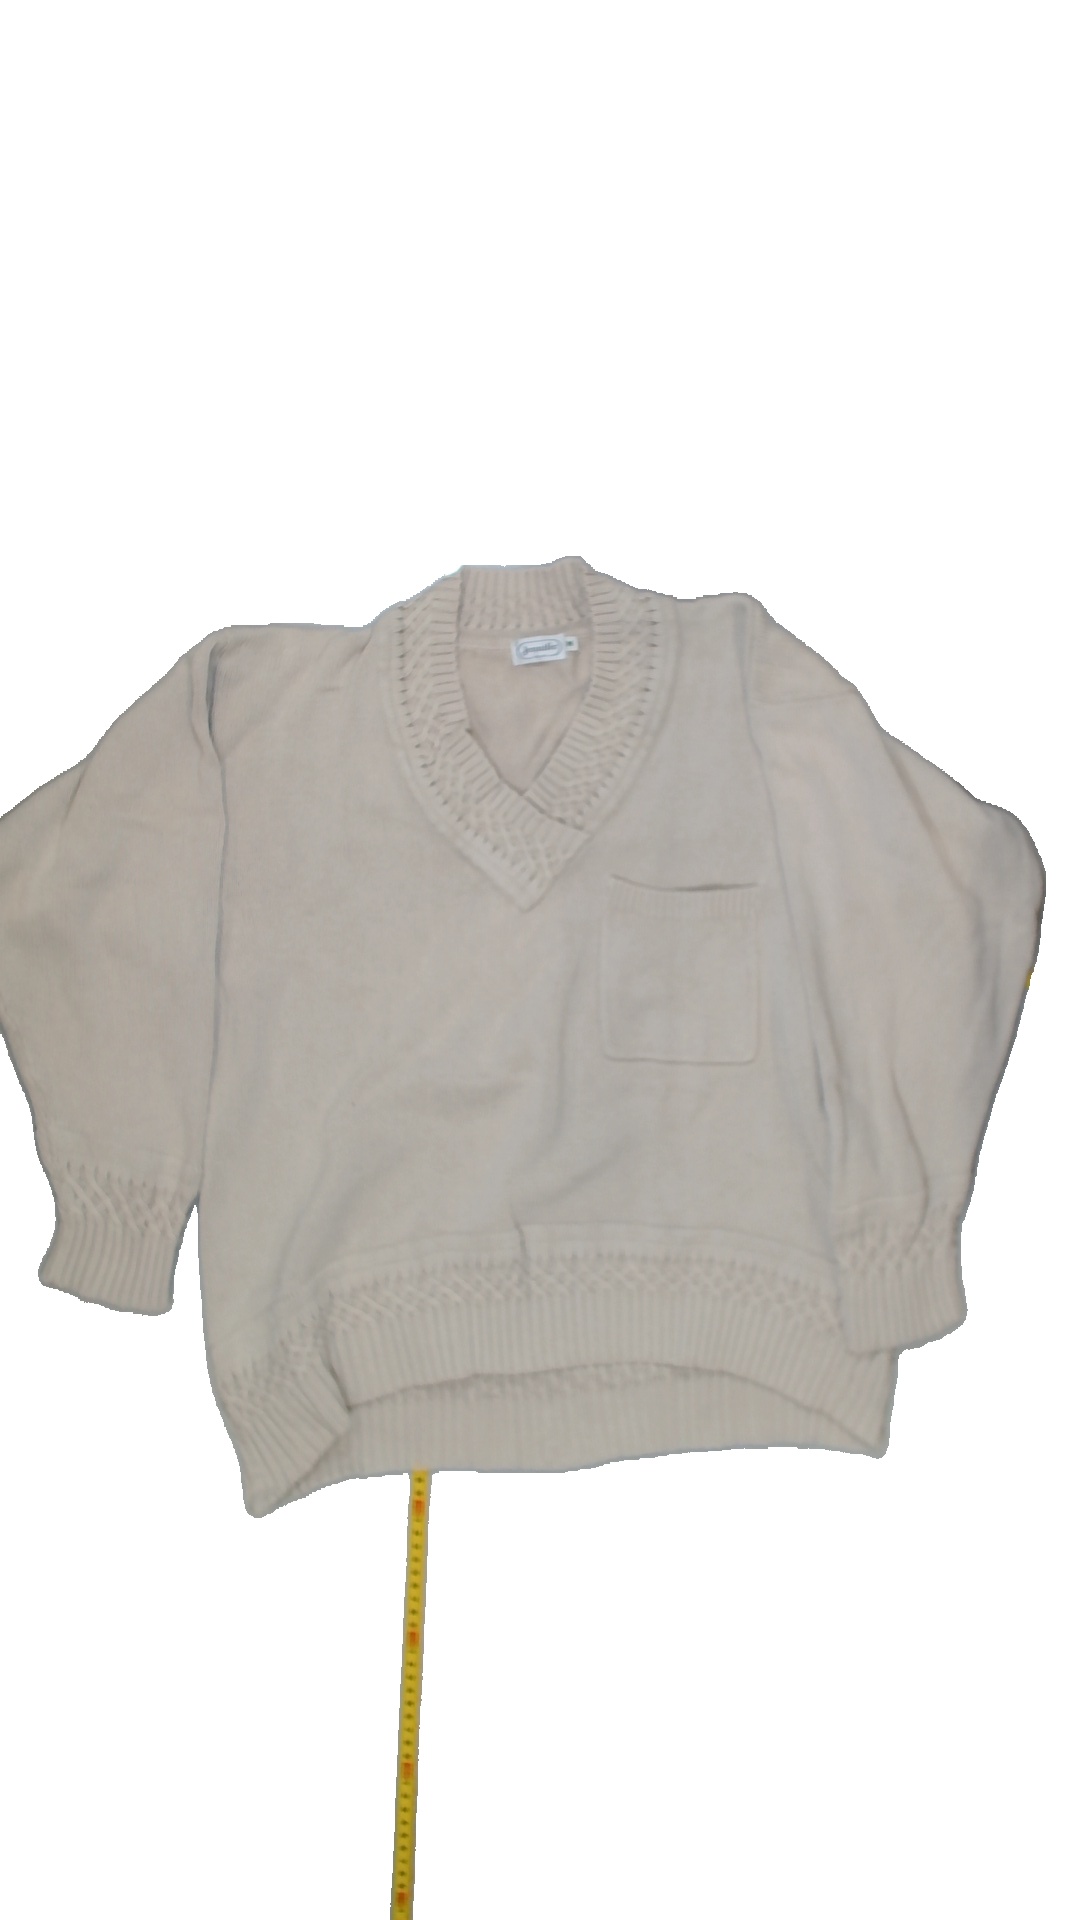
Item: Sweater (Ladies)
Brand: Not Applicable
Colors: Beige
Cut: Regular, V-collar
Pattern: Plain
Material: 100%cotton
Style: No trend
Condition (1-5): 4
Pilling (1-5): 5
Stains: No
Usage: Reuse
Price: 50-100